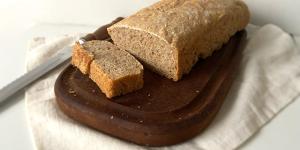
pan de molde facil